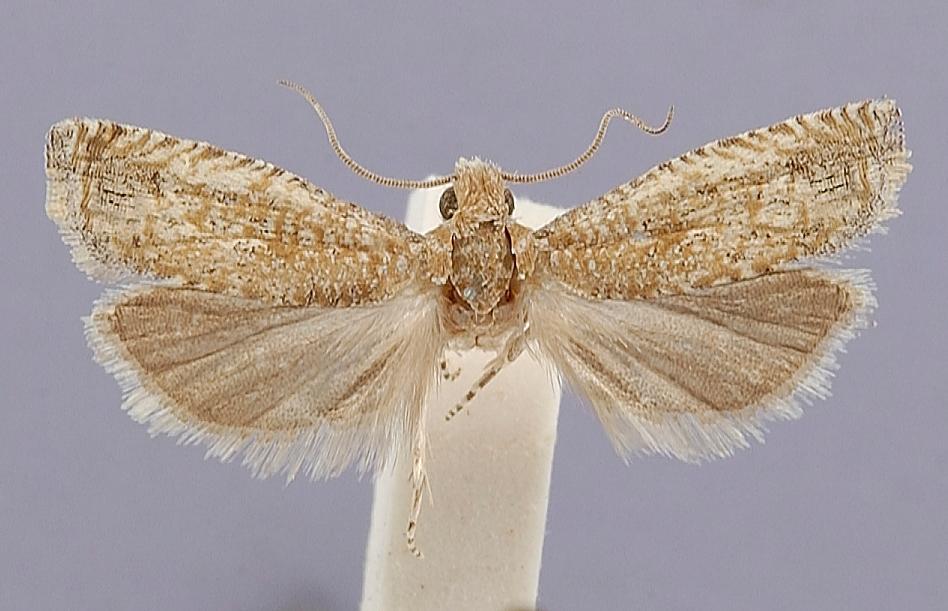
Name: Eucosma austrina
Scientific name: Eucosma austrina Miller, 1985
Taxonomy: Animalia, Arthropoda, Insecta, Lepidoptera, Tortricidae
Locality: Texas, Hemphill Co., Canadian, Hemphill, Texas, United States
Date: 15 Aug 1971